Qardaha

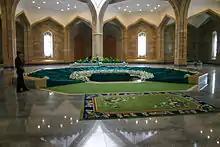
The interior of Assad Mausoleum before its destruction, with the main tomb in the center

In 1970, Qardaha was given city status, along with al-Shaykh Badr and Duraykish. Together they made up around 6% of the total urban population of the two coastal governorates, Latakia and Tartus. The three towns were also designated the seats of newly formed districts ("mantiqah") centered around them. According to French anthropologist Fabrice Balanche, the Ba'athist government which gained power in the 1960s, displayed a degree of favoritism for the three towns, all of which were Alawite, and Qardaha specifically. He particularly pointed to the fact that the subdistricts ("nahiya") of al-Qadmus and Mashta al-Helu, predominantly Ismaili and Christian, respectively, were slated to become districts when each of their populations passed the 60,000 threshold, although the subdistricts of Qardaha, al-Shaykh Badr and Duraykish all had less than 40,000 inhabitants. The opening of civil and administrative services associated with its city status and state investments, such as the construction of a tobacco processing plant, spurred Qardaha's significant growth between 1970 and 1981, with an annual average of 4.9% compared to the coastal region's average of 3.8%.